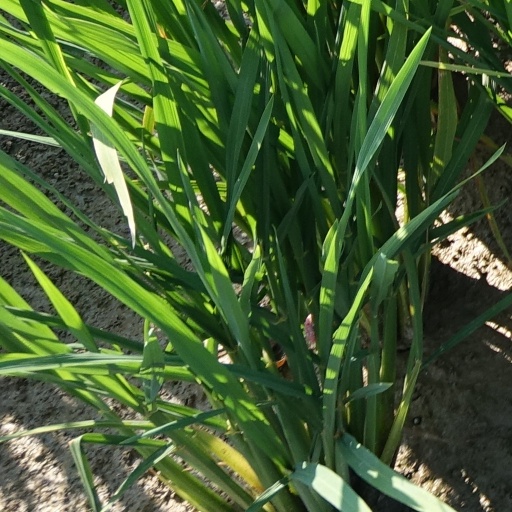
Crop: rice